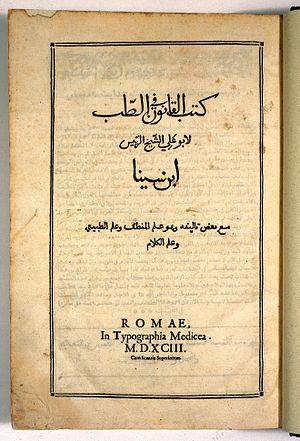
Le Kitab Al Qanûn fi Al-Tibb, connu plus simplement en Occident sous le nom de Qanûn et en français sous celui de Canon est un ouvrage encyclopédique de médecine médiévale rédigé en arabe par Avicenne médecin et scientifique persan du XIᵉ siècle, achevé vers 1020. Cet ouvrage est considéré comme l'un des plus importants ouvrages écrits en médecine.